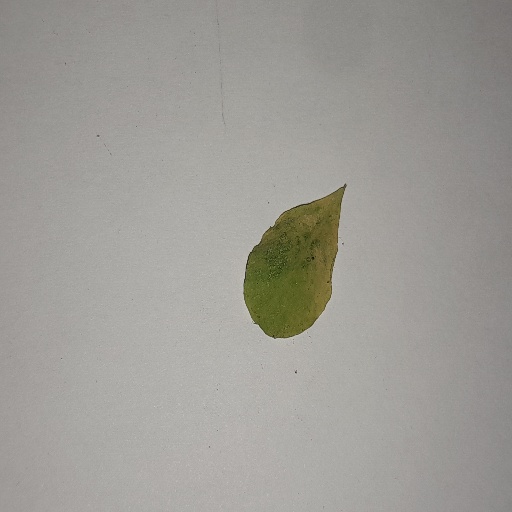
Species: Sojina
Leaf condition: Yellow Leaf